Dr. Samuel D. Mercer House

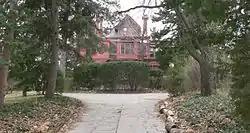
Mercer house, seen from the southeast

The Dr. Samuel D. Mercer House was built in 1885 in the historic Walnut Hill neighborhood of Omaha, Nebraska, United States. Samuel Mercer was the chief surgeon of the Union Pacific Railroad, and the founder of Omaha's first hospital.